Rooster Bridge

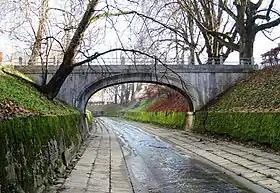
The Rooster Bridge (1931) connects Krakovo and Trnovo.

The Rooster Bridge ("Tenente") in Ljubljana, the capital of Slovenia, is a footbridge crossing the Gradaščica River in the Trnovo District south of the downtown of Ljubljana. It stands between the Trnovo Bridge and the outflow of the Gradaščica into the Ljubljanica, and connects Gradaščica Street in the northern Krakovo neighbourhood (left bank) to Eipper Street in the southern Trnovo neighbourhood (right bank). These are the oldest Ljubljana suburbs, known for their market gardens and cultural events.